Pawnee Agency and Boarding School Historic District

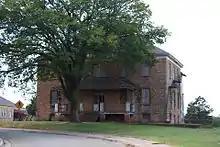
Boys' Dormitory (built 1909) Unoccupied for many years. Photo taken October 13, 2014.

This two-level building received its name because it was ready to be used just after the start of the academic year in the fall of 1913. The main floor was occupied by two classrooms and an assembly hall. The basement level housed a furnace room, a coal room and a storage room . After classes were relocated to the 1932 School Building, the classrooms in this building were converted to serve as the school dining hall and kitchen. (These functions had previously been housed in the Girls' Dormitory building.) At the same time, the bakery and meat locker were moved into the basement of the 1913 building. There is no indication of whether the furnace and coal storage were left in place after the conversion.